1918 Auckland Rugby League season

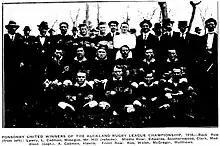
Ponsonby United, the 1918 first grade champions

The senior grade featured six teams. Ponsonby United won their second consecutive title with an 8-win–1-loss record. Ponsonby then travelled to Christchurch to play Sydenham for the Thacker Shield and they won 11 points to 0. City Rovers won their second Roope Rooster title with a 6–3 win over Maritime following their first win in 1916.